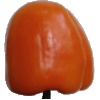
Label: Pepper Orange 1